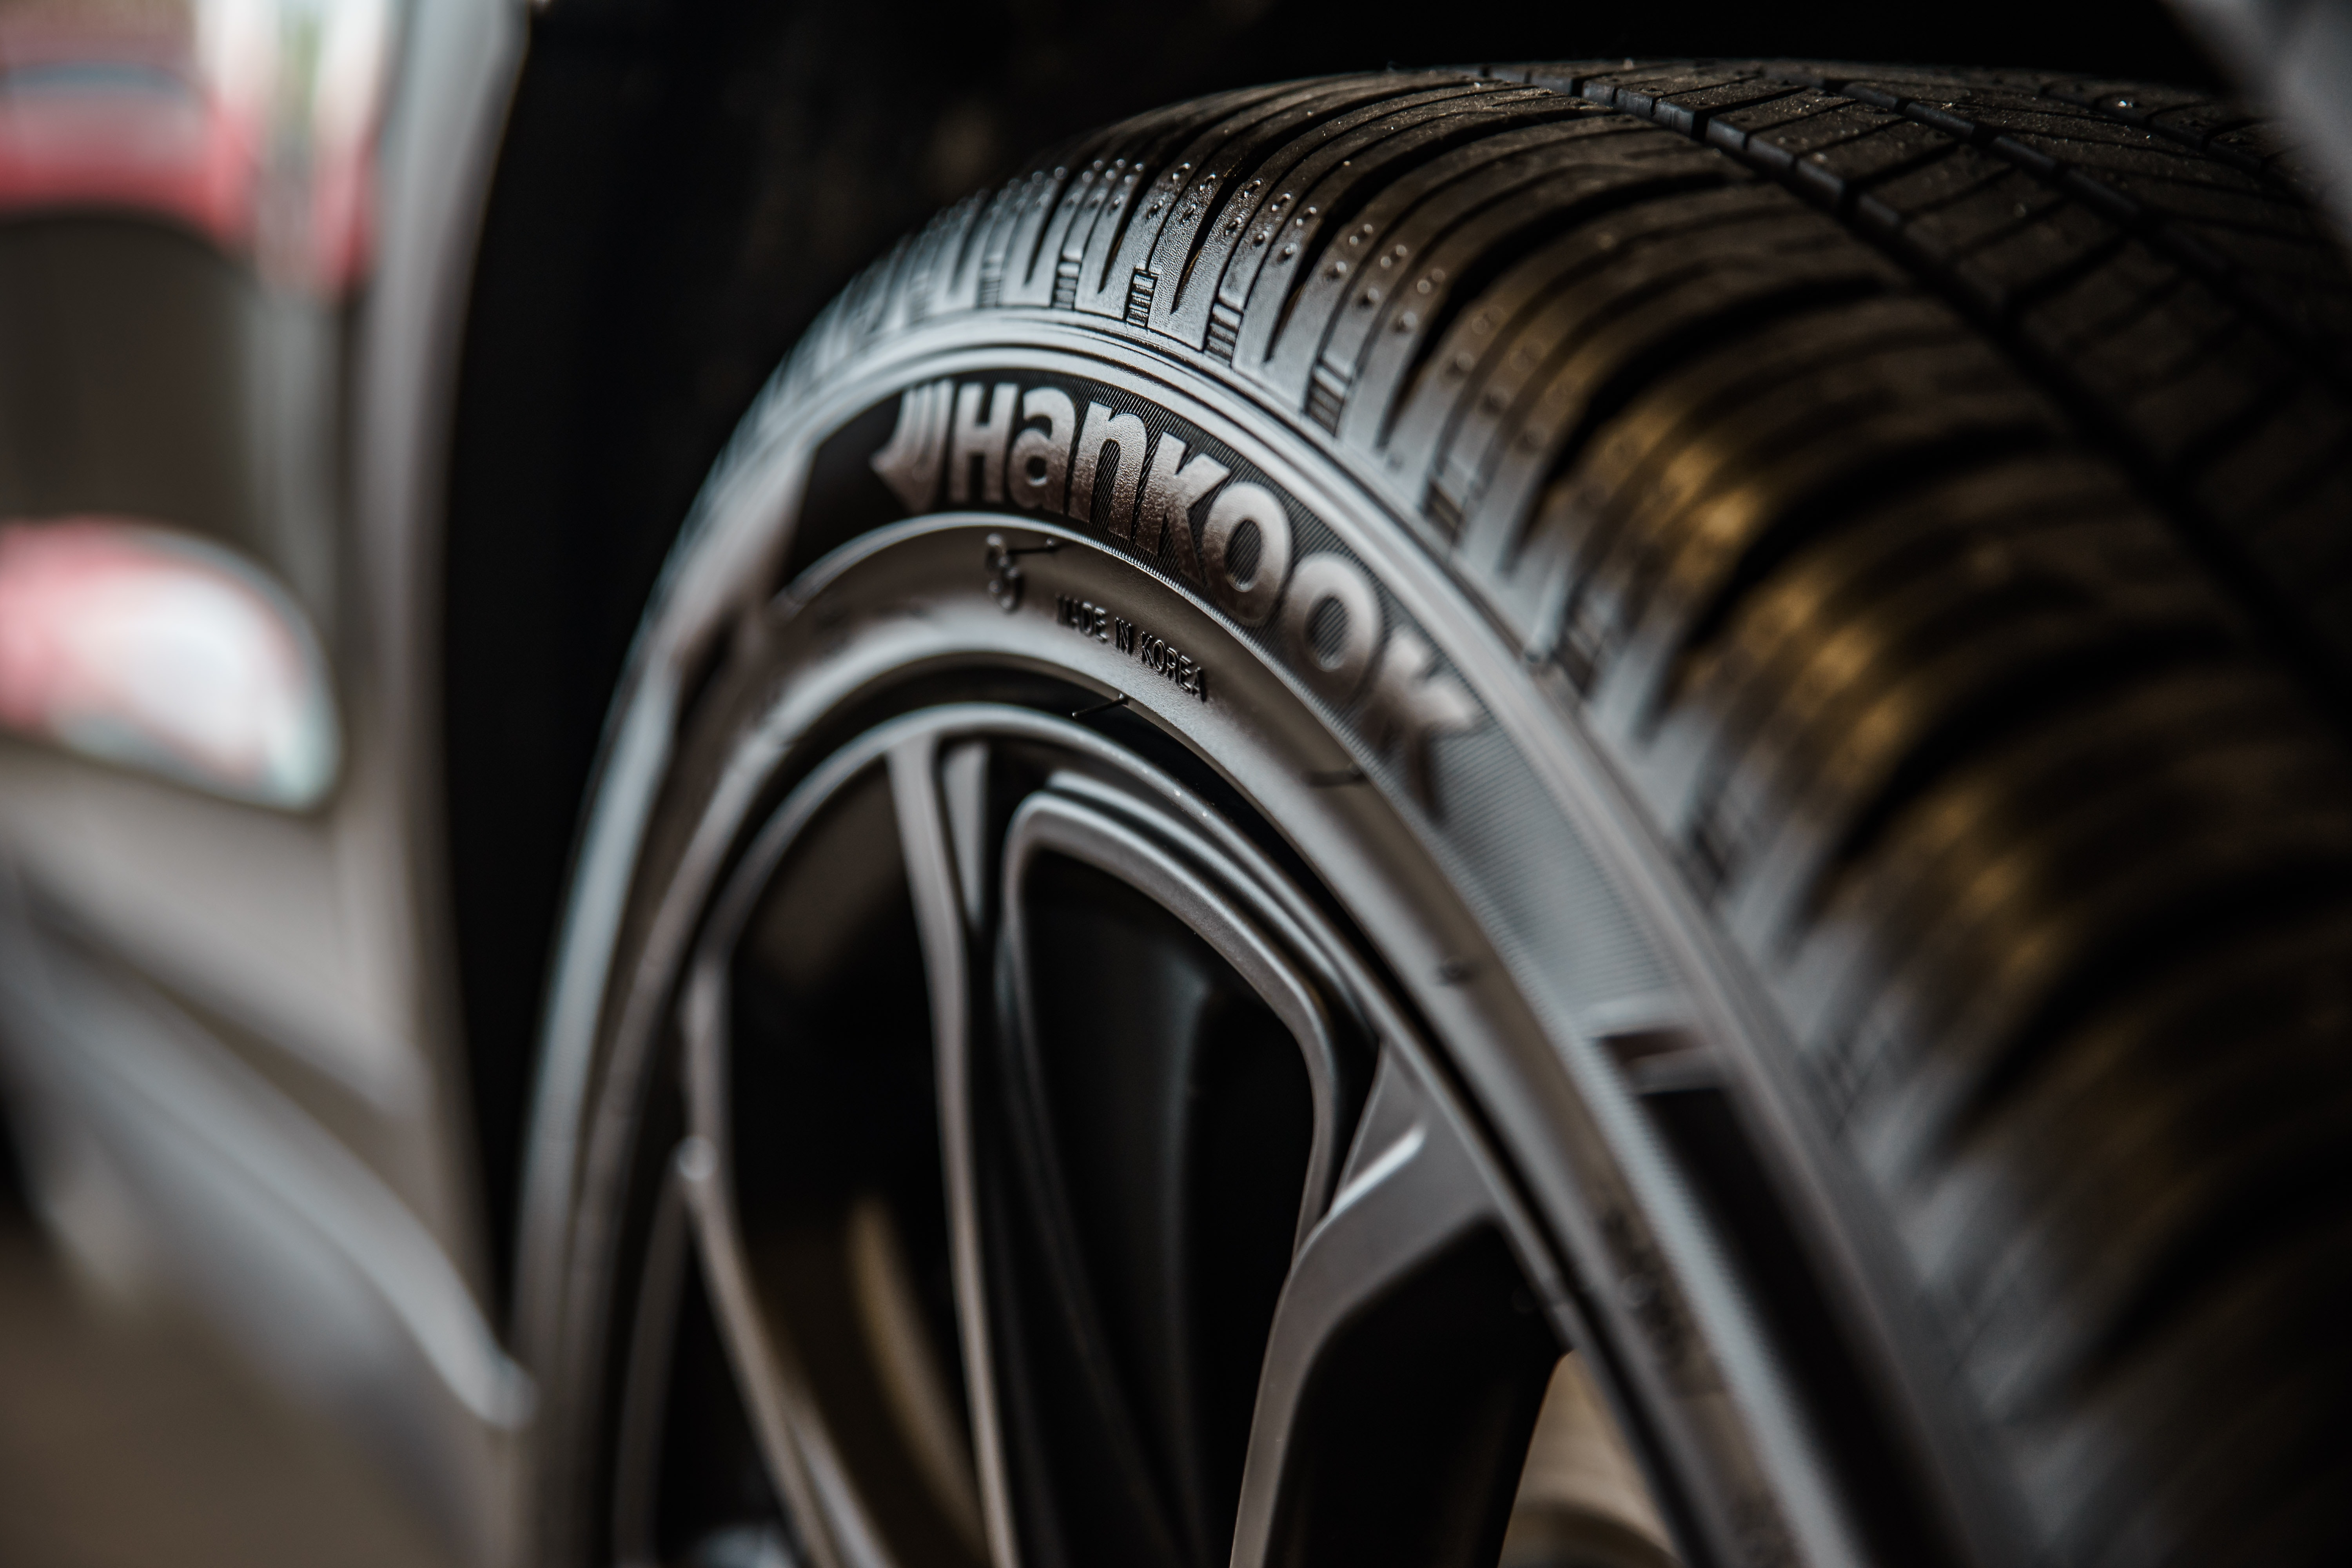
tire, wheel, automotive tire, alloy wheel, car, automotive design, automotive wheel system, rim, auto part, formula one tyres, motor vehicle, tread, synthetic rubber, spoke, vehicle, automotive exterior